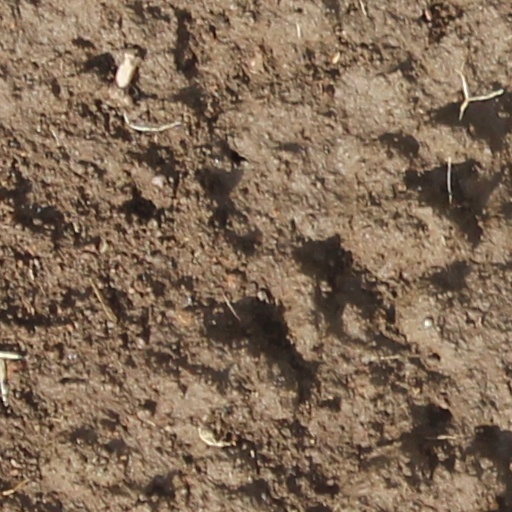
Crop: wheat